Haim Harari (educator)

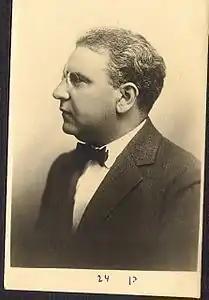
Haim Harari, Eretz Yisrael, 1907

Haim Harari (previously שניאור זלמן בלומברג; July 13, 1883 – November 13, 1940) was one of the founders of Tel Aviv.